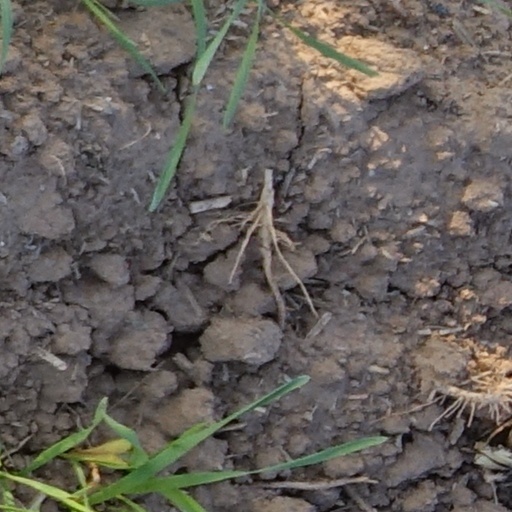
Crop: wheat